Harry Potter and the Deathly Hallows – Part 2

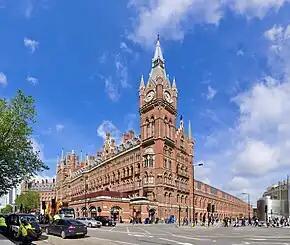
St Pancras serves as the opening shot of the film's final scene, "nineteen years later".

"Part 2" was filmed back-to-back with "Harry Potter and the Deathly Hallows – Part 1" from 19 February 2009 to 12 June 2010, with reshoots for the epilogue scene taking place at Leavesden Film Studios on 21 December 2010. Yates, who shot the film with director of photography Eduardo Serra, described "Part 2" as "operatic, colourful and fantasy-oriented", a "big opera with huge battles".